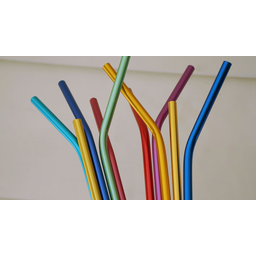
Label: plastic